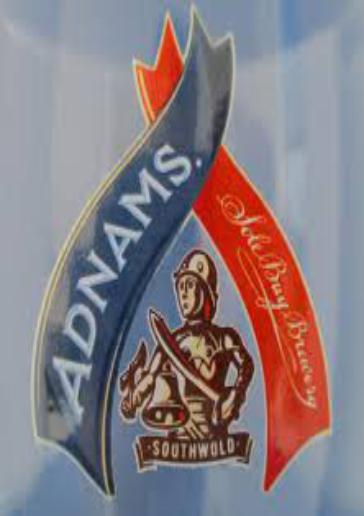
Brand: Adnams
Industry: Food